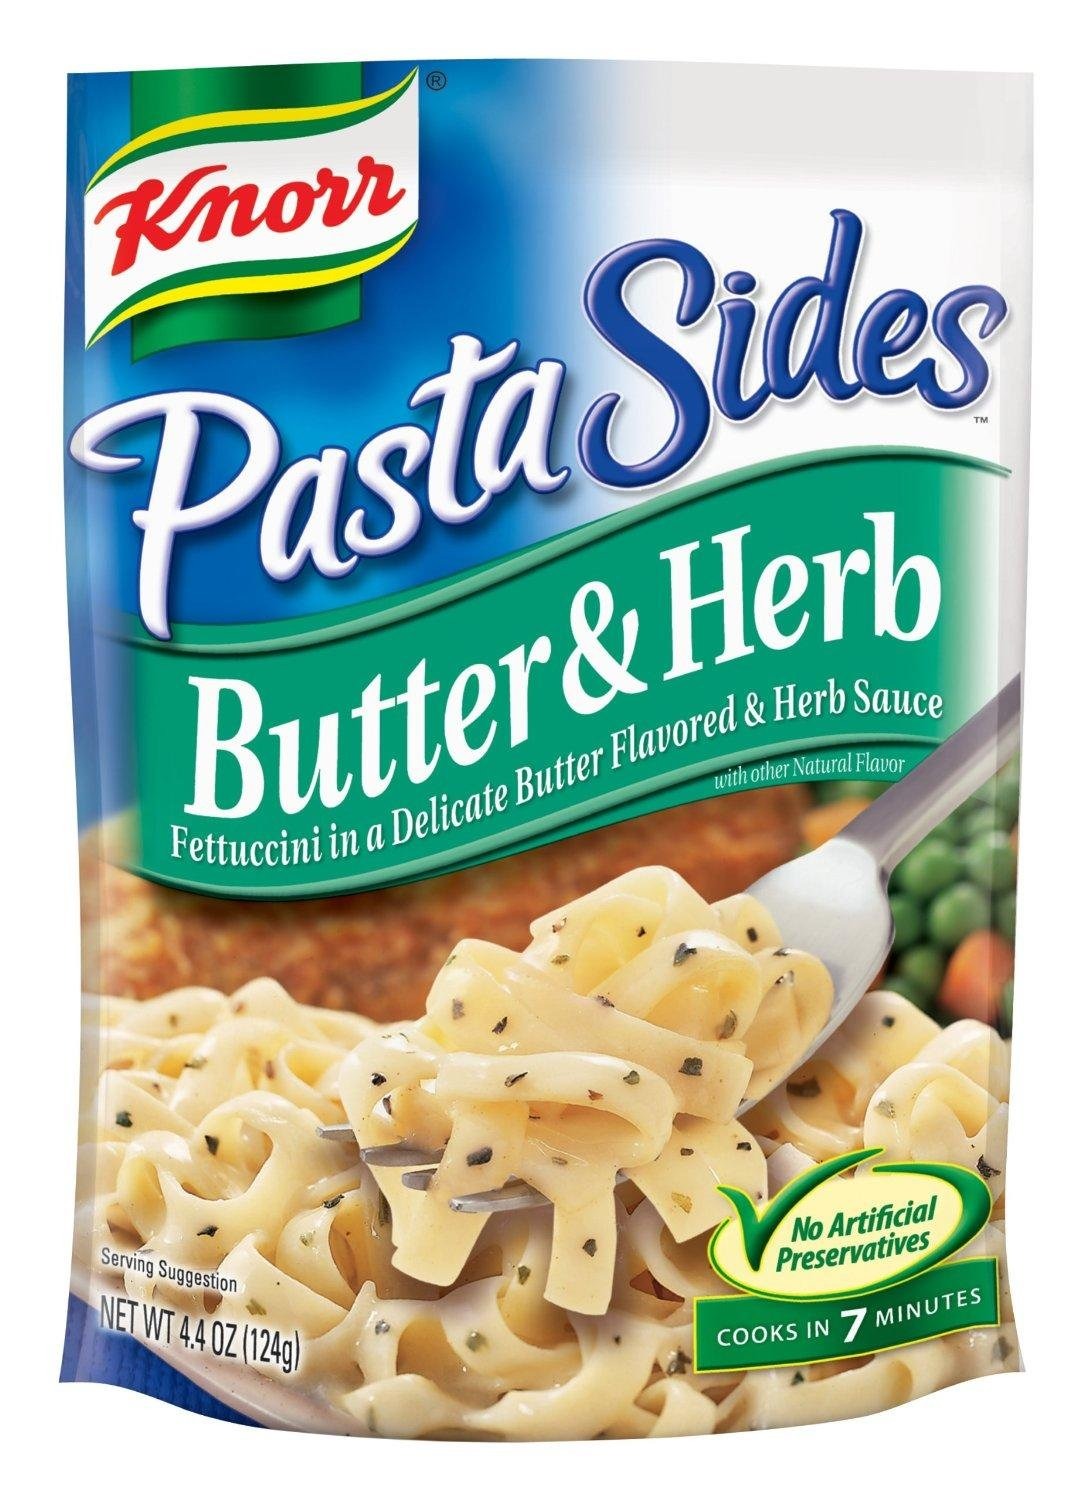
Item Name: Knorr Pasta Sides: Butter & Herb Fettuccini (Pack of 2) 4.4 oz Bags
Value: 2.0
Unit: Count

Price: 1